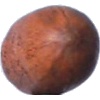
Label: Nut Pecan 1